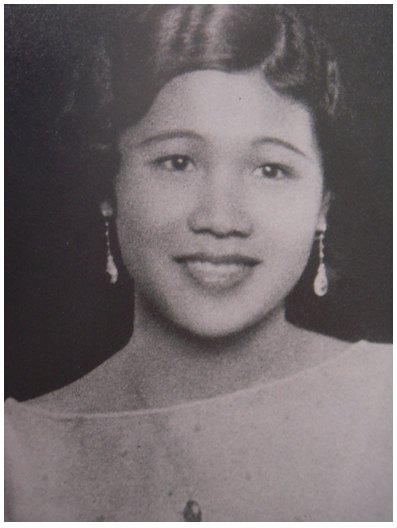
หม่อมหลวงบัว กิติยากร

| name = บัว กิติยากร
| honorific_prefix = หม่อมหลวง
| image = Bua Kitiyakara.jpg
| honorific_suffix = ปฐมจุลจอมเกล้า|ป.จ., มหาปรมาภรณ์ช้างเผือก|ม.ป.ช., มหาวชิรมงกุฎ|ม.ว.ม.
| birth_name = หม่อมหลวงบัว
| death_place = โรงพยาบาลศิริราช กรุงเทพมหานคร ประเทศไทย
| parents = เจ้าพระยาวงษานุประพัทธ์ (หม่อมราชวงศ์สท้าน สนิทวงศ์)ท้าววนิดาพิจาริณี (บาง สนิทวงศ์ ณ อยุธยา)
| spouse = พระวรวงศ์เธอ กรมหมื่นจันทบุรีสุรนาถ (พ.ศ. 2471−2496)
| children = หม่อมราชวงศ์กัลยาณกิติ์ กิติยากรหม่อมราชวงศ์อดุลกิติ์ กิติยากรสมเด็จพระนางเจ้าสิริกิติ์ พระบรมราชินีนาถ พระบรมราชชนนีพันปีหลวงหม่อมราชวงศ์บุษบา สธนพงศ์|ท่านผู้หญิงบุษบา สธนพงศ์
| signature = Bua Kittiyakorn's Signature.png
หม่อมหลวงบัว กิติยากร (ราชสกุลเดิม สนิทวงศ์; 25 พฤศจิกายน พ.ศ. 2452 − 19 กันยายน พ.ศ. 2542) หรือชื่อในการแสดงว่า ประทุม ชิดเชื้อ เป็นธิดาของเจ้าพระยาวงษานุประพัทธ์ (หม่อมราชวงศ์สท้าน สนิทวงศ์) กับท้าววนิดาพิจาริณี (บาง สนิทวงศ์ ณ อยุธยา) เป็นหม่อมในพระวรวงศ์เธอ กรมหมื่นจันทบุรีสุรนาถ และเป็นพระชนนีในสมเด็จพระนางเจ้าสิริกิติ์ พระบรมราชินีนาถ พระบรมราชชนนีพันปีหลวง และพระอัยยิกาฝ่ายพระชนนีในพระบาทสมเด็จพระวชิรเกล้าเจ้าอยู่หัว
==ประวัติ==
=== ชีวิตช่วงต้น ===
หม่อมหลวงบัว กิติยากร มีนามเดิมว่า หม่อมหลวงบัว สนิทวงศ์ เกิดเมื่อวันที่ 25 พฤศจิกายน พ.ศ. 2452 เป็นธิดาของพลเอก เจ้าพระยาวงษานุประพัทธ์ (หม่อมราชวงศ์สท้าน สนิทวงศ์) กับท้าววนิดาพิจาริณี (บาง สนิทวงศ์ ณ อยุธยา)สมภพ ภิรมย์, ศาสตราจารย์ น.อ. "สาแหรกครอบครัว (Family Tree) ลำดับพระมหากษัตริย์ในพระบรมราชจักรีวงศ์เฉพาะสายที่สืบราชสมบัติ". "พระเมรุมาศ พระเมรุ และเมรุ สมัยกรุงรัตนโกสินทร์." พิมพ์ครั้งที่ 2. กรุงเทพฯ:อมรินทร์การพิมพ์. 2528 มีพี่น้องร่วมบิดามารดาได้แก่ พลโท หม่อมหลวงจินดา สนิทวงศ์ และท่านผู้หญิงมณีรัตน์ บุนนาค ทั้งยังมีพี่น้องร่วมบิดาแต่ต่างมารดาอีก 12 คน
หม่อมหลวงบัวเข้ารับการศึกษาที่โรงเรียนสายปัญญา และโรงเรียนวัฒนาวิทยาลัย ภายหลังได้รับพระราชทานโปรดเกล้าฯ เข้าถวายงาน เป็นนางพระกำนัลในสมเด็จพระนางเจ้ารำไพพรรณี พระบรมราชินี เมื่อ พ.ศ. 2471 ในปีนั้นพระบาทสมเด็จพระปกเกล้าเจ้าอยู่หัวทรงสร้างภาพยนตร์เงียบขาวดำ ชื่อเรื่อง "แหวนวิเศษ" และทรงให้หม่อมหลวงบัว รับบทเป็น "นางพรายน้ำ" นางเอกของเรื่อง หม่อมหลวงบัวเคยให้สัมภาษณ์เกี่ยวกับภาพยนตร์เรื่องนี้เมื่อวันที่ 24 มิถุนายน พ.ศ. 2529 ความว่า "ขณะที่แสดงเรื่องนี้อายุประมาณ 17-18 ปี ดำน้ำแต่ละครั้งไม่นาน แต่ดำหลายครั้งกว่าจะถ่ายเสร็จ"
===เสกสมรส===
หม่อมหลวงบัวสมรสกับนายพันตรี พระวรวงศ์เธอ กรมหมื่นจันทบุรีสุรนาถ|หม่อมเจ้านักขัตรมงคล กิติยากร (ต่อมาคือ พลเอก พระวรวงศ์เธอ กรมหมื่นจันทบุรีสุรนาถ) ขณะดำรงตำแหน่งผู้ช่วยเสนาธิการทหารบก พระบาทสมเด็จพระปกเกล้าเจ้าอยู่หัว ทรงพระกรุณาโปรดเกล้าฯ พระราชทานน้ำพระมหาสังข์สำหรับพิธีเสกสมรสเมื่อเวลา 17.00 น. ของวันที่ 23 พฤศจิกายน พ.ศ. 2471 ณ พระที่นั่งอัมพรสถาน พระราชวังดุสิต ทรงเจิมและพระราชทานเงินรับไหว้แก่เจ้าบ่าว 10 ชั่ง เจ้าสาว 5 ชั่ง จากนั้นให้คู่สมรสลงนามในสมุดทะเบียนเฉพาะพระพักตร์ พระบาทสมเด็จพระปกเกล้าเจ้าอยู่หัวลงพระปรมาภิไธย พร้อมด้วยสมเด็จพระนางเจ้ารำไพพรรณี พระบรมราชินี แล้วโปรดเกล้าฯ ให้เจ้านายและข้าราชการลงพระนามและลงนามเป็นพยาน
หม่อมหลวงบัวและพระวรวงศ์เธอ กรมหมื่นจันทบุรีสุรนาถ มีพระโอรส-พระธิดา หนึ่งพระองค์กับสามคนดังนี้
# หม่อมราชวงศ์กัลยาณกิติ์ กิติยากร (20 กันยายน พ.ศ. 2472 − 15 พฤษภาคม พ.ศ. 2530) สมรสกับอรุณ กิติยากร ณ อยุธยา|ท่านผู้หญิงอรุณ กิติยากร ณ อยุธยา (สกุลเดิม สนิทวงศ์ ณ อยุธยา) มีบุตรธิดาสองคน
# หม่อมราชวงศ์อดุลกิติ์ กิติยากร (2 พฤศจิกายน พ.ศ. 2473 − 5 พฤษภาคม พ.ศ. 2547) สมรสกับพันธุ์สวลี กิติยากร|ท่านผู้หญิงพันธุ์สวลี กิติยากร (พระนามเดิม หม่อมเจ้าพันธุ์สวลี ยุคล)ราชกิจจานุเบกษา, ประกาศสำนักพระราชวัง ที่ ๓/๒๔๙๙ เรื่อง พระราชทานพระบรมราชานุญาตให้ลาออกจากฐานันดรศักดิ์แห่งพระราชวงศ์ (หม่อมเจ้าพันธุ์สวลี ยุคล), เล่ม ๗๓, ตอน ๕๙, ๓๑ กรกฎาคม พ.ศ. ๒๔๙๙ หน้า ๒๑๒๖ มีธิดาสองคน
# สมเด็จพระนางเจ้าสิริกิติ์ พระบรมราชินีนาถ พระบรมราชชนนีพันปีหลวง (12 สิงหาคม พ.ศ. 2475) ราชาภิเษกสมรสกับพระบาทสมเด็จพระมหาภูมิพลอดุลยเดชมหาราช บรมนาถบพิตร มีพระราชบุตรสี่พระองค์
# หม่อมราชวงศ์บุษบา กิติยากร|ท่านผู้หญิงบุษบา สธนพงศ์ (2 สิงหาคม พ.ศ. 2477) สมรสครั้งแรกกับหม่อมหลวงทวีสันต์ ลดาวัลย์ สมรสครั้งที่สองกับนาวาเอก สุรยุทธ สธนพงศ์ มีธิดาจากการสมรสครั้งแรกหนึ่งคน
===พิราลัย===
หม่อมหลวงบัวถึงแก่พิราลัยด้วยอาการนิ่วในถุงน้ำดีเมื่อวันที่ 19 กันยายน พ.ศ. 2542 ณ โรงพยาบาลศิริราช กรุงเทพมหานคร
 พระบาทสมเด็จพระมหาภูมิพลอดุลยเดชมหาราช บรมนาถบพิตรโปรดเกล้าโปรดกระหม่อมให้ใช้คำว่าถึงแก่พิราลัยเสมอประเทศราช|เจ้าประเทศราชและสมเด็จเจ้าพระยา โดยให้ตั้งศพที่ศาลาสหทัยสมาคมในพระบรมมหาราชวัง และโปรดเกล้าฯ พระราชทานฉัตรโหมดทอง 5 ชั้น และโกศกุดั่นน้อยประกอบเกียรติยศศพ เทียบชั้นพระเจ้าบรมวงศ์เธอ พระองค์เจ้า และพระราชทานเพลิงศพ ณ เมรุหลวงหน้าพลับพลาอิศริยาภรณ์ วัดเทพศิรินทราวาส
เคยมีการคาดการณ์ว่าอาจมีการสถาปนาอัฐิหม่อมหลวงบัว กิติยากรเป็นเจ้านาย ในฐานะพระราชชนนีในสมเด็จพระนางเจ้าสิริกิติ์ พระบรมราชินีนาถ พระบรมราชชนนีพันปีหลวง โดยหม่อมราชวงศ์คึกฤทธิ์ ปราโมชได้คัดพระนามถวายไว้ล่วงหน้าว่าสมเด็จพระปทุมาวดี ศรีสิริกิติ์ราชมาตา อย่างไรก็ตามตั้งแต่หม่อมหลวงบัวถึงแก่พิราลัยจนถึงปัจจุบันก็ยังไม่มีการสถาปนาแต่อย่างใดถาวร สิกขโกศล (8 มิถุนายน 2562). "เจ้านายทรงกรม". "ศิลปวัฒนธรรม" 40:8, หน้า 132
== เกียรติยศ ==
=== ฐานันดรศักดิ์ ===
* 25 พฤศจิกายน พ.ศ. 2452 − 14 กรกฎาคม พ.ศ. 2456 : หม่อมหลวงบัว
* 14 กรกฎาคม พ.ศ. 2456 − 1 มกราคม พ.ศ. 2458 : หม่อมหลวงบัว สนิทวงษ์
* 1 มกราคม พ.ศ. 2458 − 24 มีนาคม พ.ศ. 2468 : หม่อมหลวงบัว สนิทวงษ์ ณ กรุงเทพ
* 24 มีนาคม พ.ศ. 2468 − 23 พฤศจิกายน พ.ศ. 2471 : หม่อมหลวงบัว สนิทวงศ์ ณ อยุธยา
* 23 พฤศจิกายน พ.ศ. 2471 − 5 มิถุนายน พ.ศ. 2472 : หม่อมหลวงบัว กิติยากร ณ อยุธยา
* 5 มิถุนายน พ.ศ. 2472 − 19 กันยายน พ.ศ. 2542 : หม่อมหลวงบัว กิติยากร
=== เครื่องราชอิสริยาภรณ์ ===
หม่อมหลวงบัว กิติยากร ได้รับพระราชทานเครื่องราชอิสริยาภรณ์ ดังนี้
*
*
*
*
*
=== สถานที่อันเนี่องมาจากนาม ===
* ห้องประชุมหม่อมหลวงบัว กิติยากร ชั้น 15 อาคารศูนย์โรคหัวใจ โรงพยาบาลศิริราช
== ทายาท ==
==ลำดับสาแหรก==
==อ้างอิง==
หมวดหมู่:หม่อมหลวง
หมวดหมู่:ราชสกุลกิติยากร
หมวดหมู่:ราชสกุลสนิทวงศ์
หมวดหมู่:ผู้ได้รับเครื่องราชอิสริยาภรณ์ ป.จ. (ฝ่ายใน)
หมวดหมู่:ผู้ได้รับเครื่องราชอิสริยาภรณ์ ม.ป.ช.
หมวดหมู่:ผู้ได้รับเครื่องราชอิสริยาภรณ์ ม.ว.ม.
หมวดหมู่:ผู้ได้รับเหรียญรัตนาภรณ์ ป.ป.ร.4
หมวดหมู่:ผู้ได้รับเหรียญรัตนาภรณ์ ภ.ป.ร.1
หมวดหมู่:บุคคลจากโรงเรียนสายปัญญา ในพระบรมราชินูปถัมภ์
หมวดหมู่:บุคคลจากโรงเรียนวัฒนาวิทยาลัย
หมวดหมู่:ท่านผู้หญิง
หมวดหมู่:บุคคลจากเขตปทุมวัน